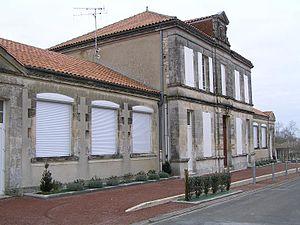
Nercillac est une commune du Sud-Ouest de la France située dans le département de la Charente.